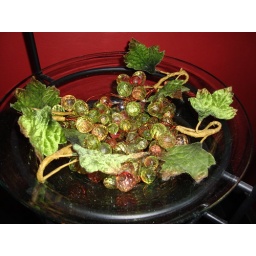
Glass grapes in a bowl